1884 United States presidential election

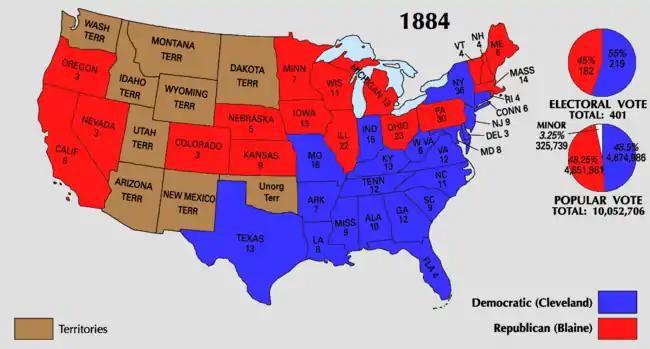

Source: Data from Walter Dean Burnham, "Presidential ballots, 1836–1892" (Johns Hopkins University Press, 1955) pp 247–57.